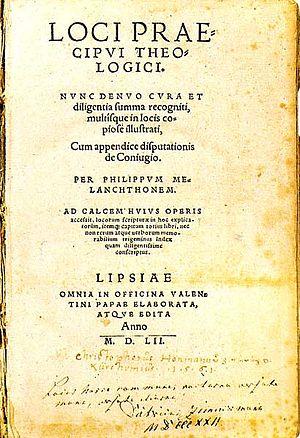
Philippe Mélanchthon, forme francisée usuelle en usage dès le XVIᵉ siècle, ou Philipp Melanchton, de son nom humanistique Philippus Melanchthon, latinisation du grec Φίλιππος Μελάγχθων créé d'après son nom allemand interprété de façon erronée Philipp Schwarzert, né le 16 février 1497 à Bretten, dans le Palatinat, mort le 19 avril 1560 à Wittemberg, est un humaniste, philosophe et réformateur protestant allemand.